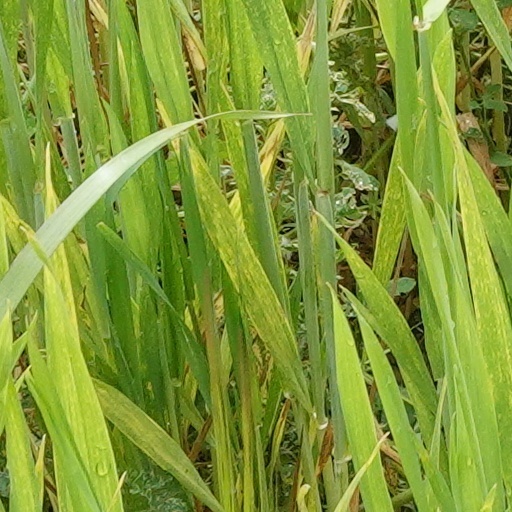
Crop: wheat